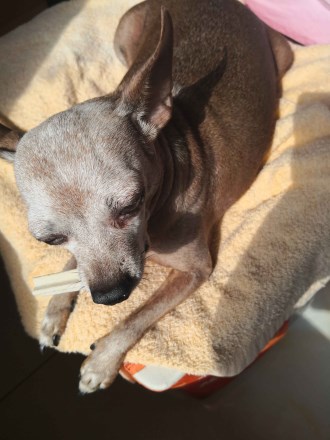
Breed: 561-n000127-miniature_pinscher